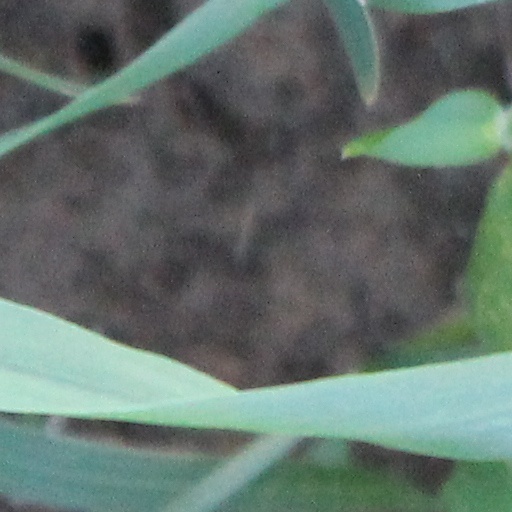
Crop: wheat